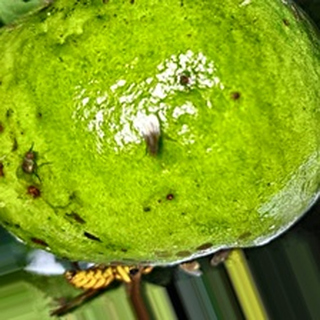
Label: guava_fruit_fly